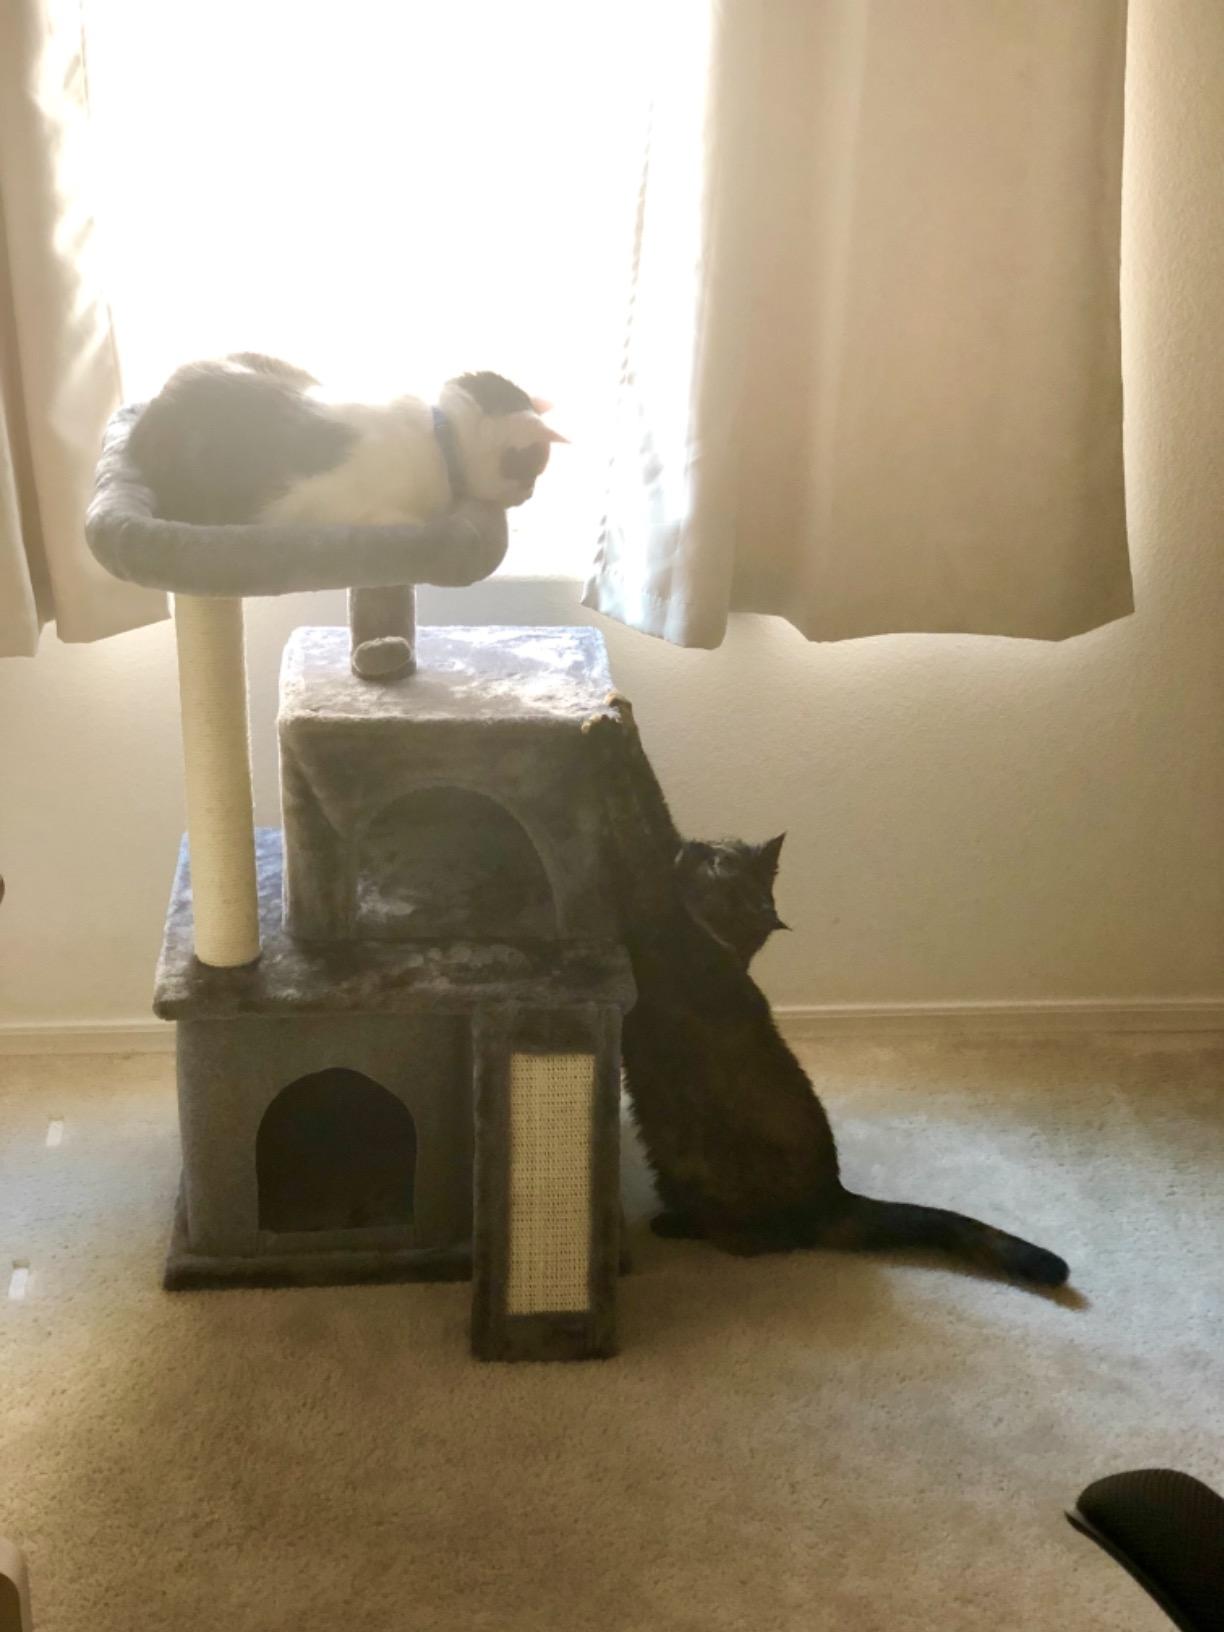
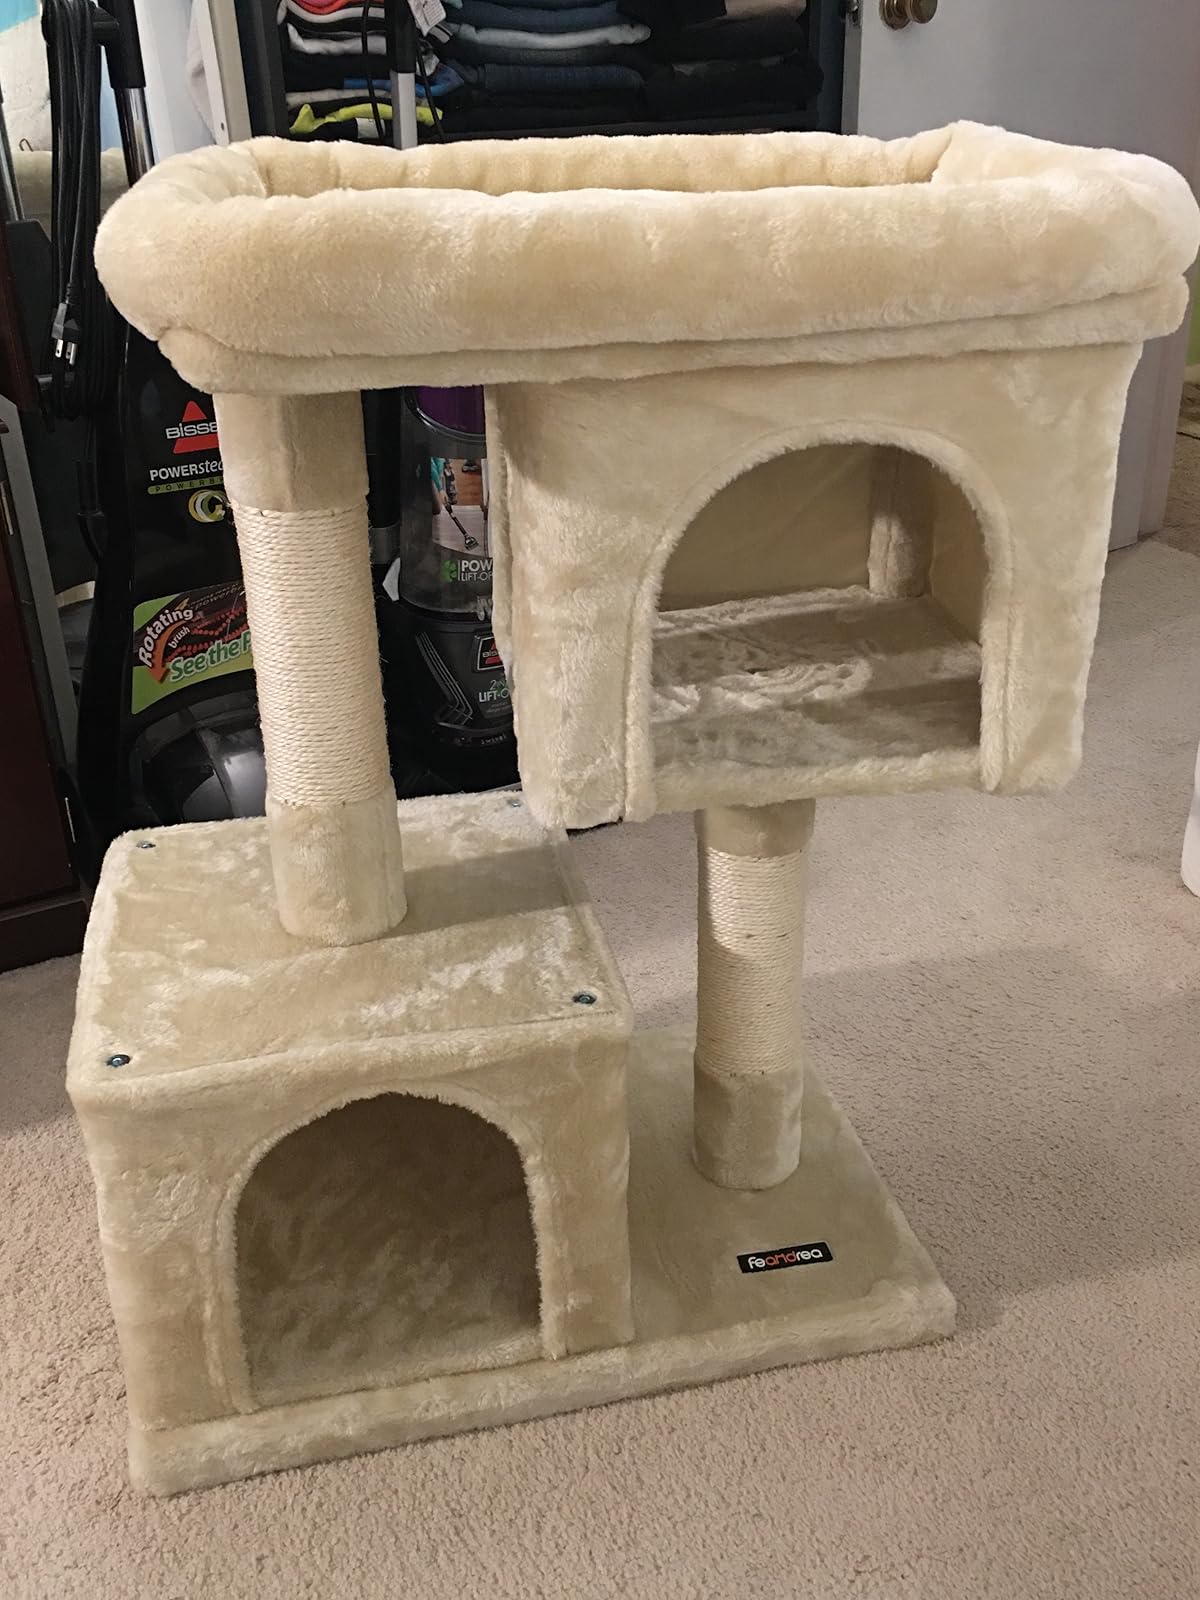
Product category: items_cat tree
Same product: no